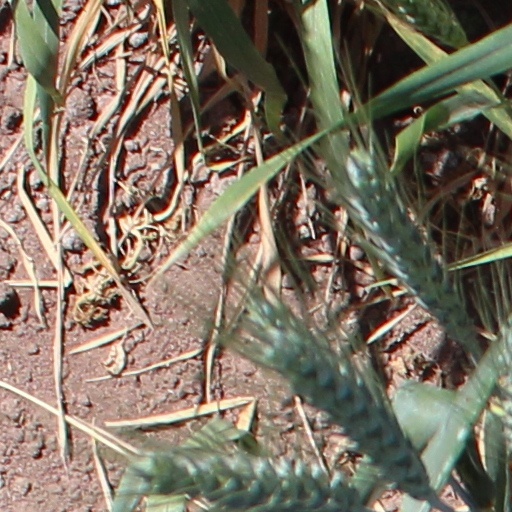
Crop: wheat